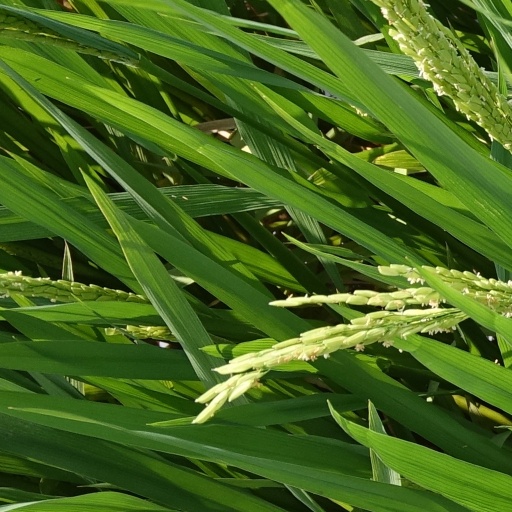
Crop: rice